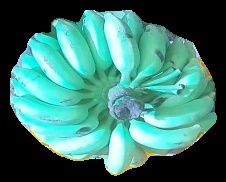
Variety: elakki-bale
Grade: grade2